Toledo metropolitan area

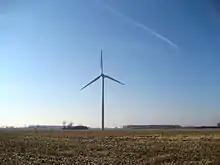
This Wind Turbine in Bowling Green is one of the many wind turbines in rural Northwest Ohio areas.

According to a 2015 article, there were three Toledo companies that made the Fortune 500 list. #399 is Owens-Illinois (O-I), which specializes in glass and glass packaging. #410 was Dana Corporation which is a global leader in the supply of thermal-management technologies among many other specialties. Lastly, at #498, Owens Corning is the world leading provider of glass fiber technology. Just outside of the Toledo metropolitan in neighboring Findlay, Ohio, #25 Marathon Petroleum Corporation is headquartered. There has been a recent revitalization of Downtown Toledo and the Warehouse District, bringing in many new restaurants and bars to the area.